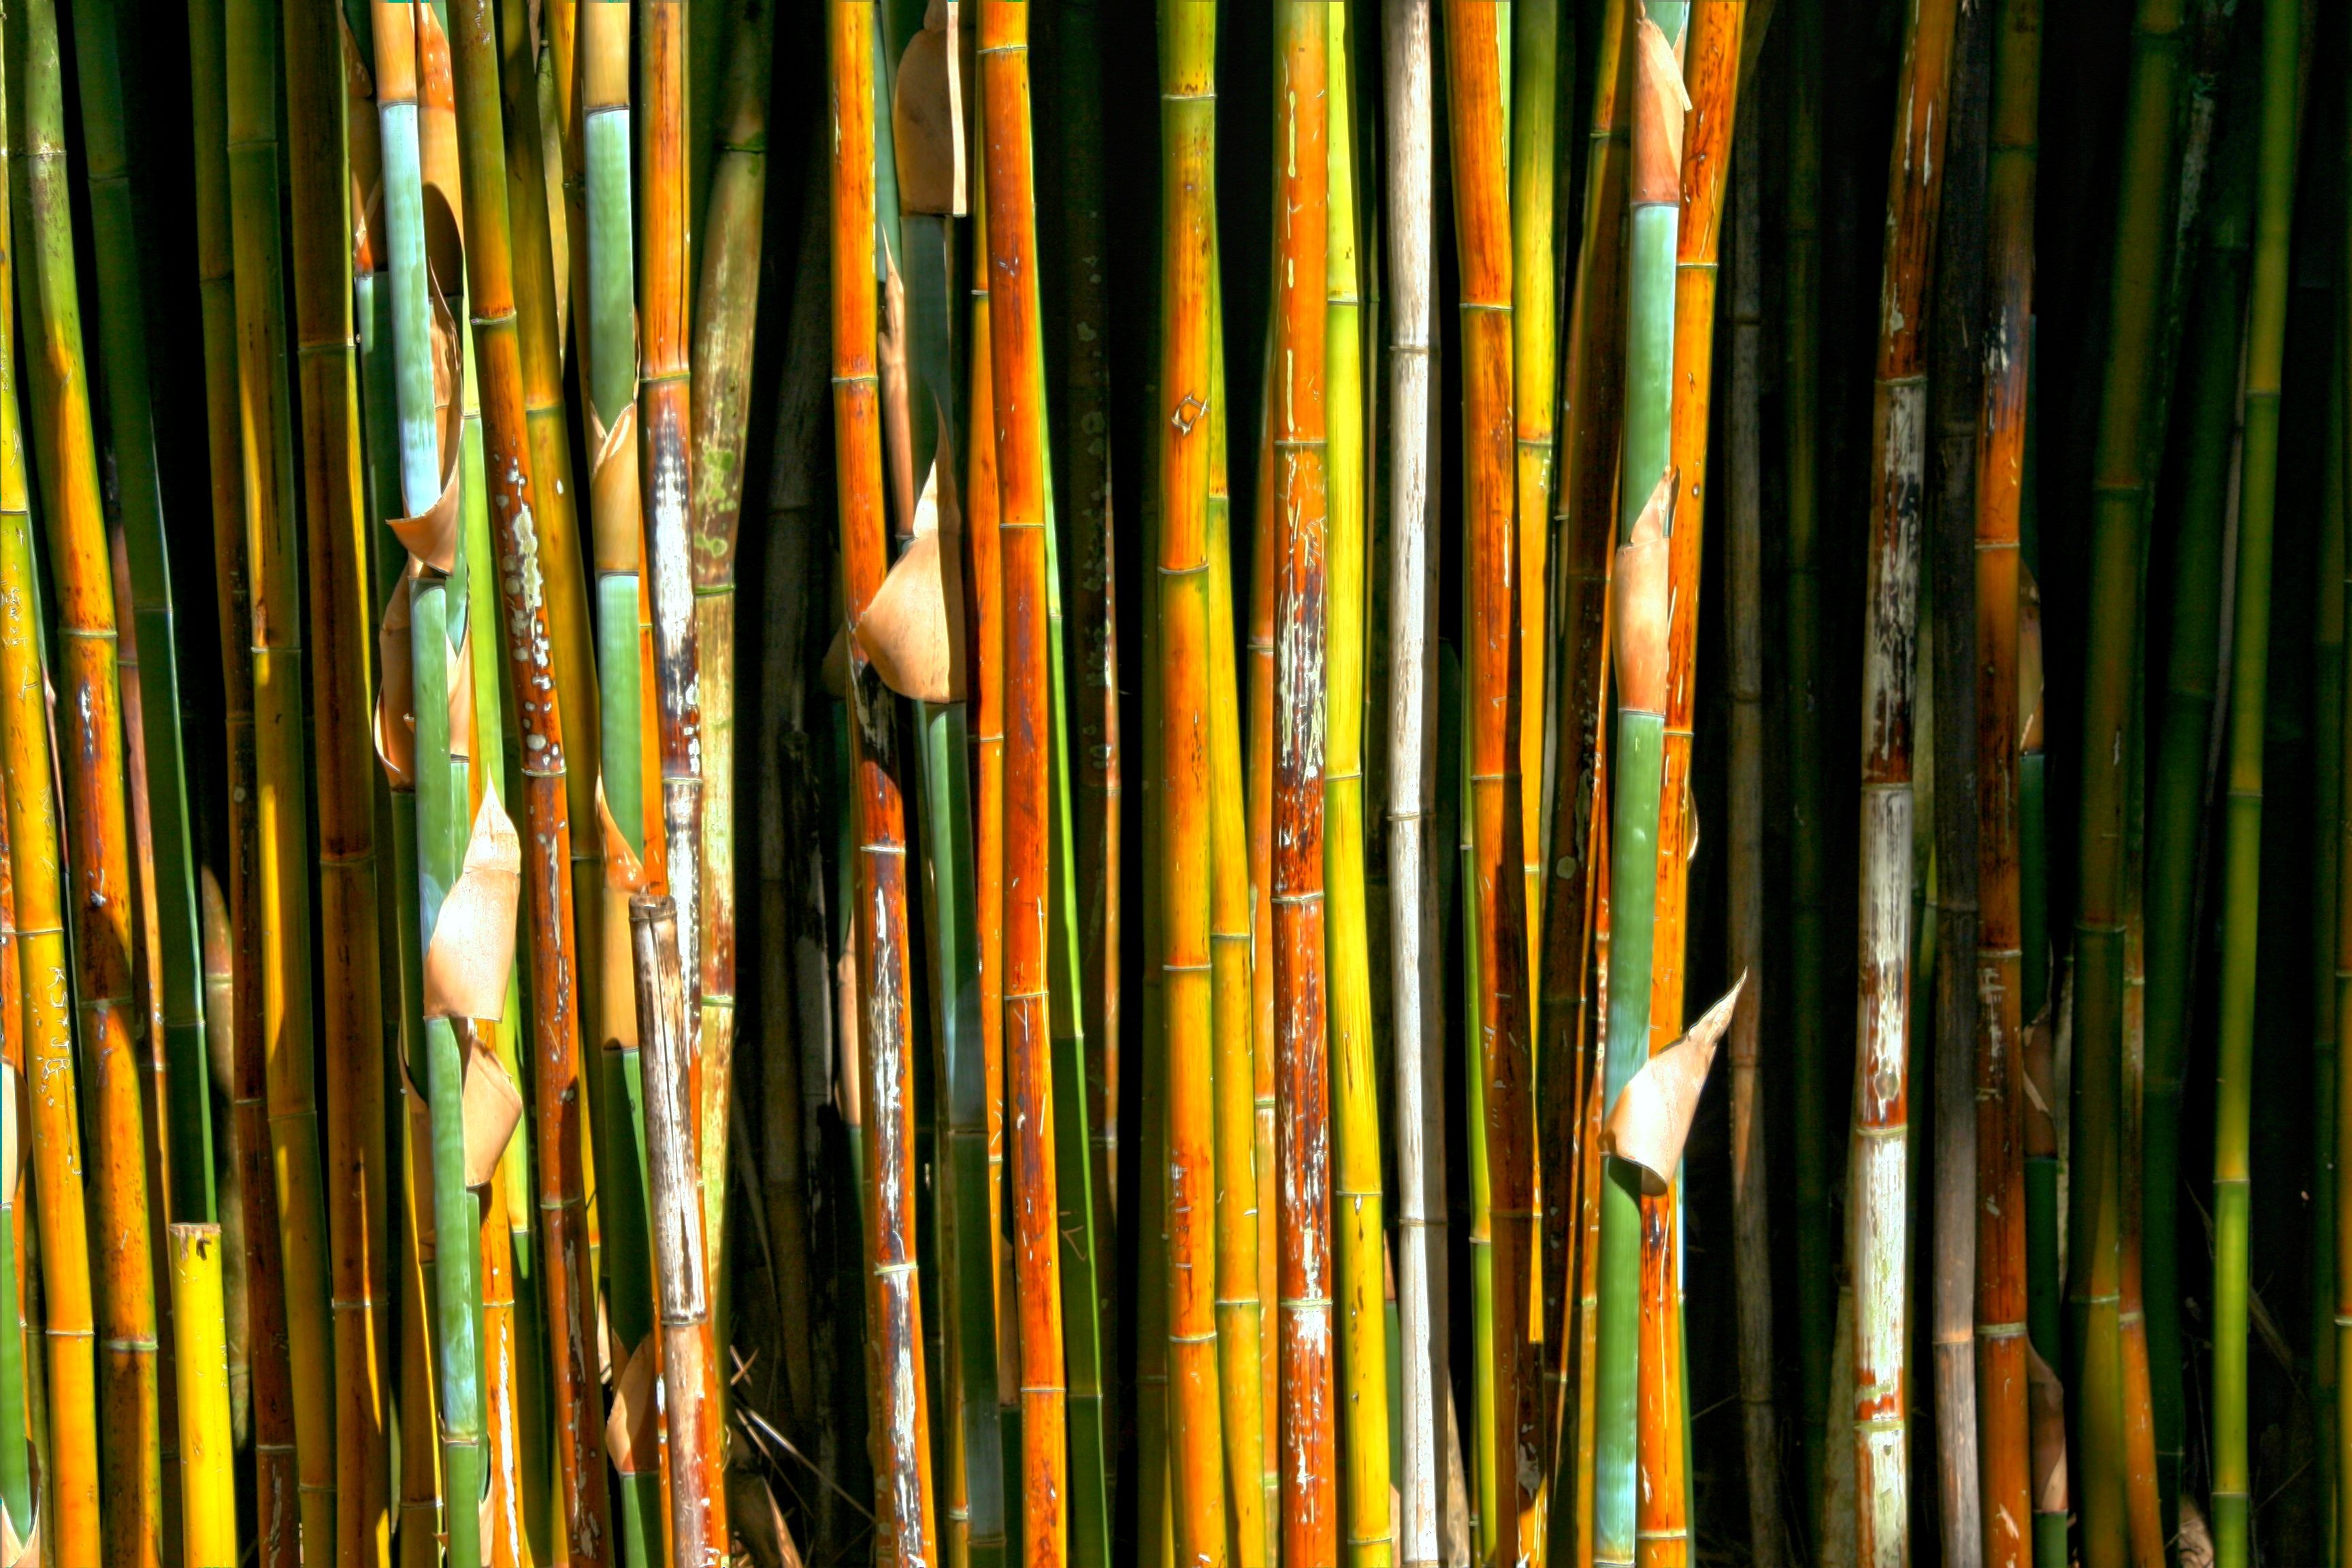
grass, branch, light, plant, wood, sunlight, leaf, line, green, reflection, color, yellow, interior design, trees, design, bamboo, plant stem, fast growing